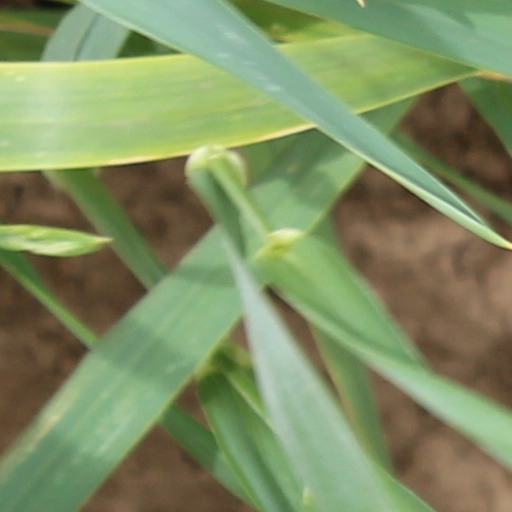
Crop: wheat